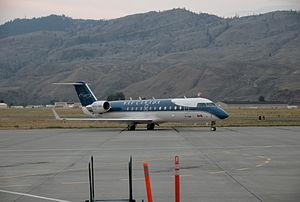
L'aéroport de Kamloops, aussi connu comme Fulton Field ou Davie Fulton Airport est un aéroport régional situé à 7 km ouest-nord-ouest de Kamloops, en Colombie-Britannique, une ville dans la région Thompson, au Canada. Les projets initiaux pour la construction de l'aéroport ont débuté en juin 1931, lorsque la ville a loué 46 acres.